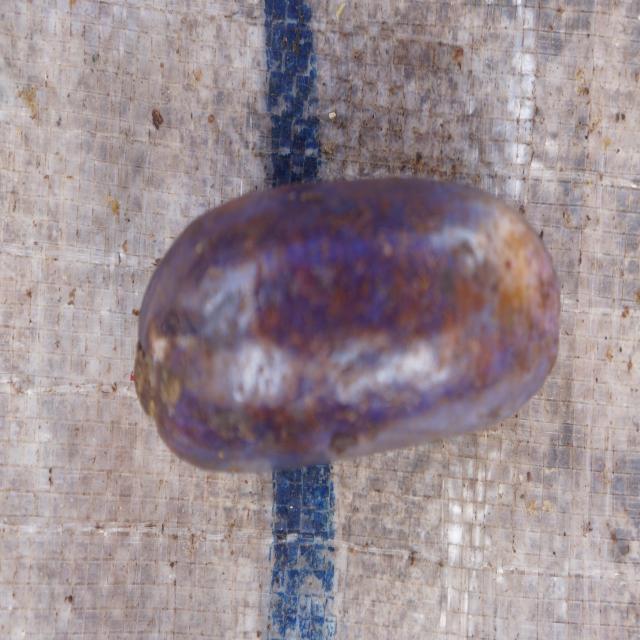
Plum grade: unaffected